USS Helena (CL-50)

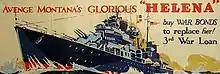
1943 war bonds poster commemorating "Helena"

Both sides' destroyers encountered each other at 01:42; continued confusion on Callaghan's part led to contradictory orders that threw the American squadron into disarray just as the two forces collided. In the ensuing close-range melee, he ordered "odd ships fire to starboard, even ships fire to port", although he had not assigned any numbering system beforehand. Abe received incomplete reports from his destroyers, causing him to hesitate briefly before ordering his ships to open fire at 01:48. As the American and Japanese ships engaged each other in the chaotic battle, "Helena" initially engaged the destroyer , disabling her searchlight but drawing return fire that did insignificant damage. Bombarded by several other vessels, "Akatsuki" exploded under heavy fire and quickly sank. "Helena" then shifted fire to the destroyer at 02:04, only to be forced to check her fire when "San Francisco" passed between the two vessels. "Helena" nevertheless scored several hits that forced "Amatsukaze" to disengage; the Japanese destroyer was only saved from destruction by an attack by the destroyers , , and that caused "Helena" to engage them. "Murasame" received a hit that disabled one of her boiler rooms, forcing her to withdraw as well, while "Samidare" was set on fire.